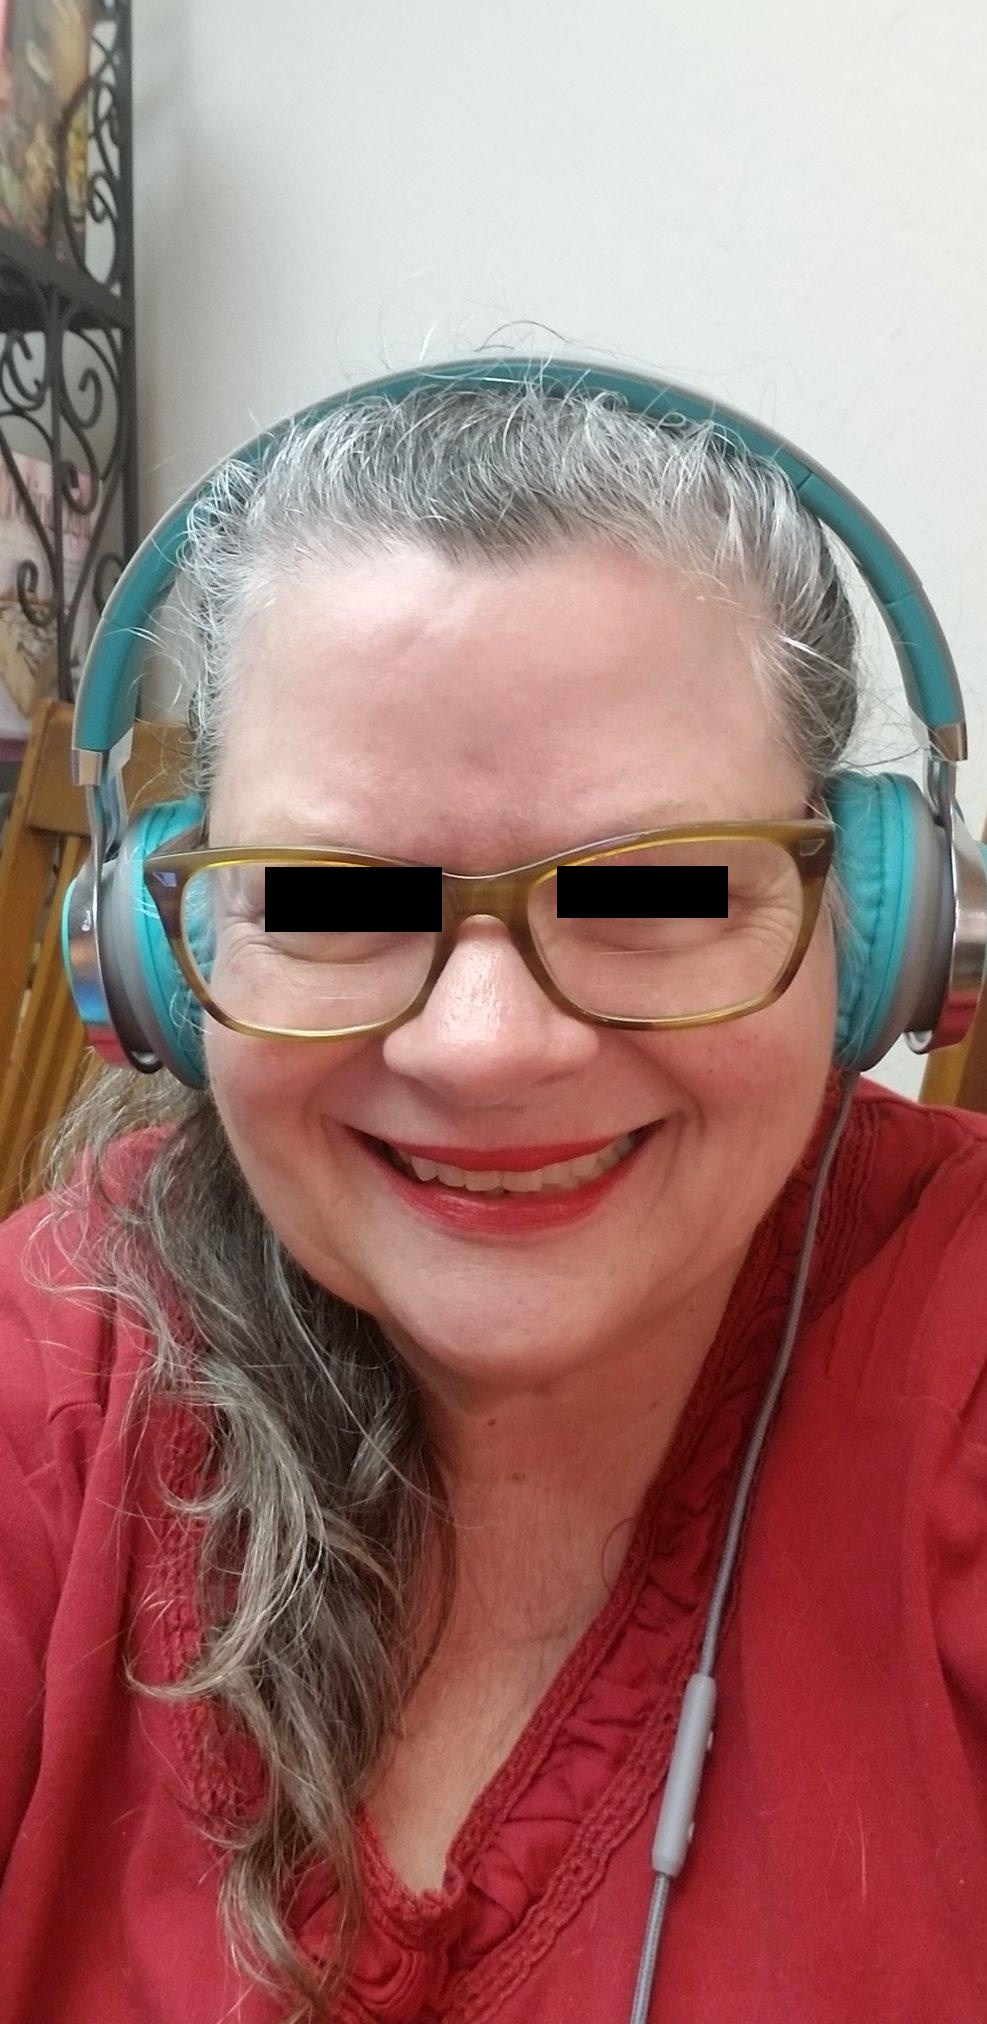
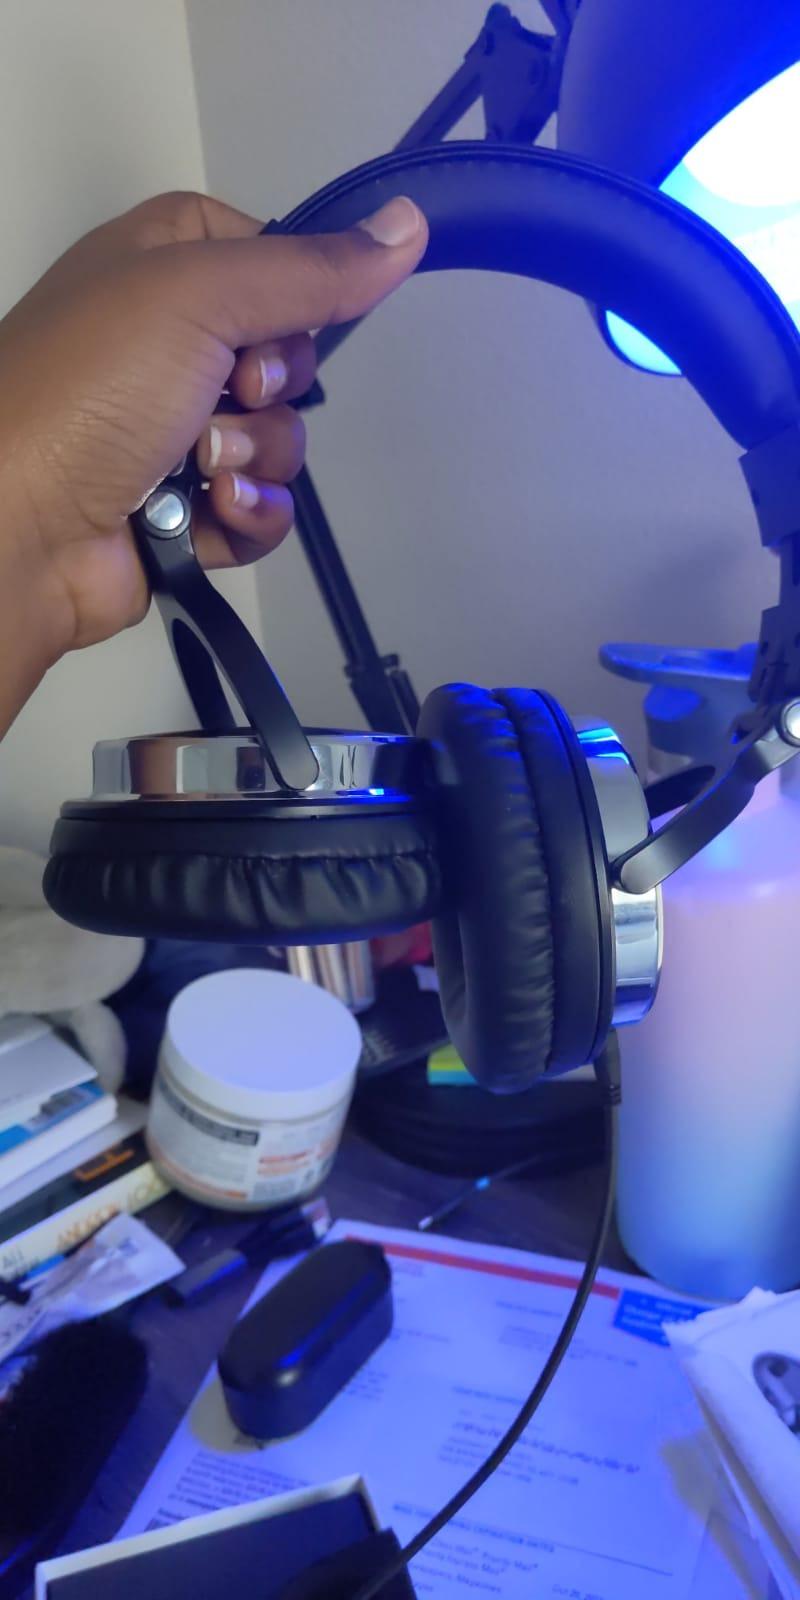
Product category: headphones
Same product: no